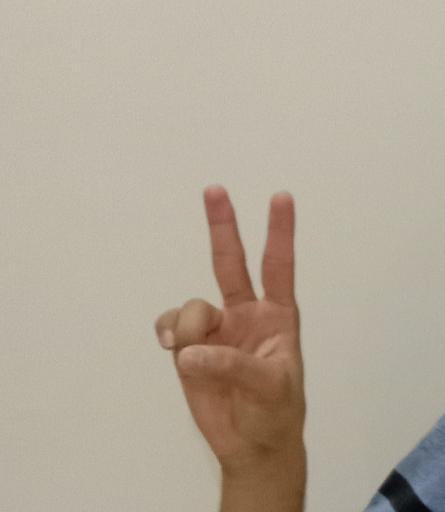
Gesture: peace